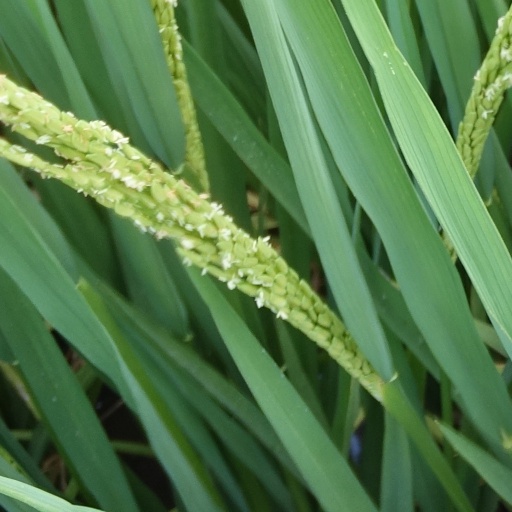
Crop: rice